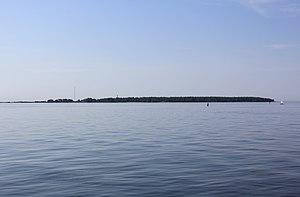
Isosaari est une île du golfe de Finlande à Helsinki, en Finlande.